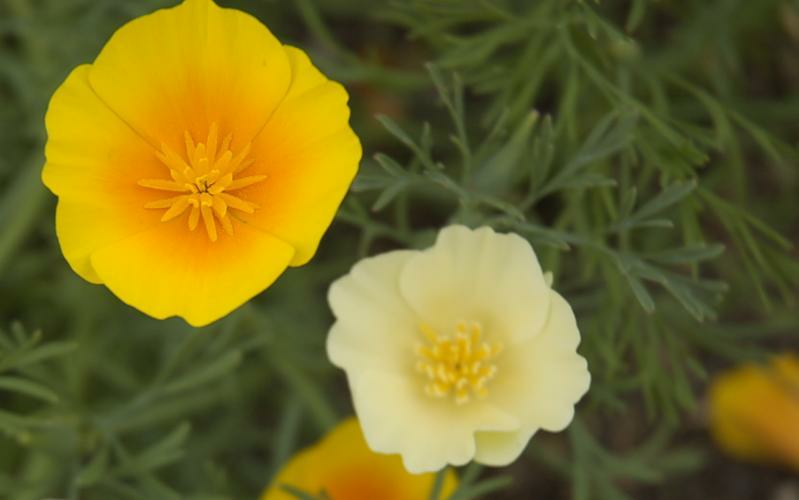
Flower: californian poppy